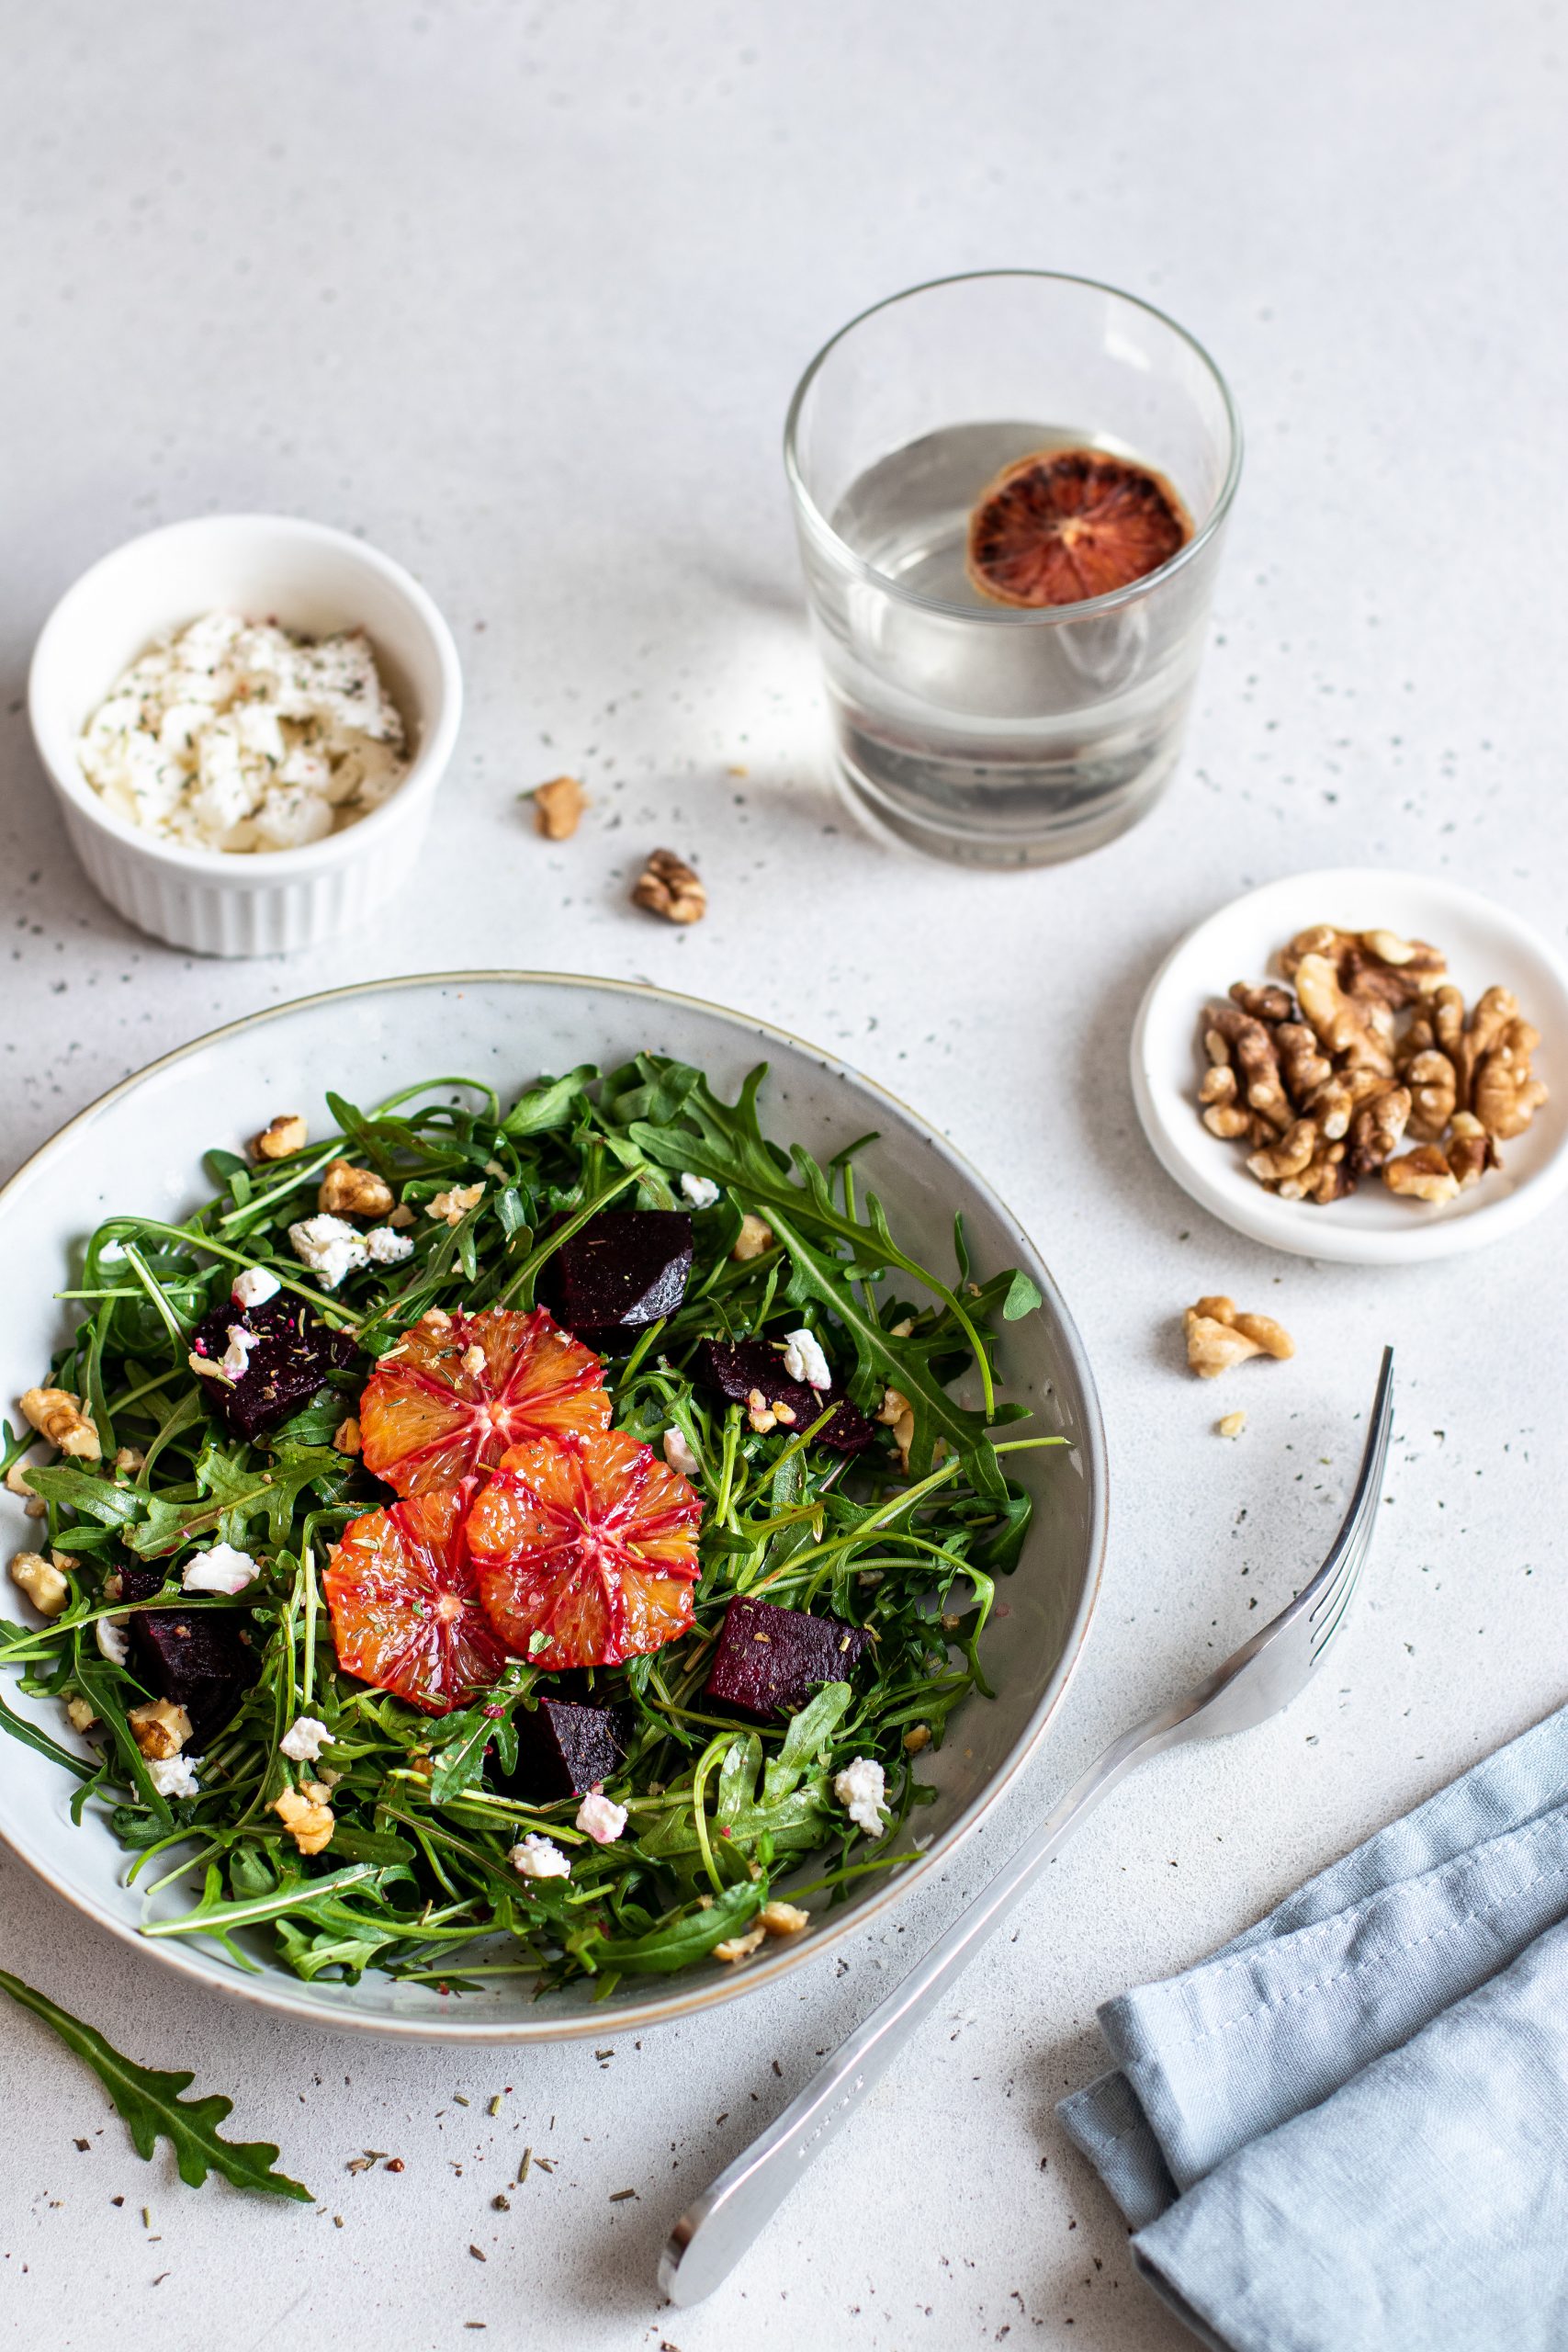
food, tableware, dishware, ingredient, liquid, recipe, fines herbes, cuisine, drinkware, leaf vegetable, plate, dish, serveware, bowl, produce, vinegar, superfood, kitchen utensil, vegetable, drink, fruit, garnish, sherry, cocktail, comfort food, condiment, Gremolata, breakfast, herb, la carte food, dairy, meal, lunch, meat, plant, natural foods, table, supper, spoon, wine glass, delicacy, vegan nutrition, side dish, cooking, brunch, flower, spinach, glass, indian cuisine, culinary art, finger food, vegetarian food, wine